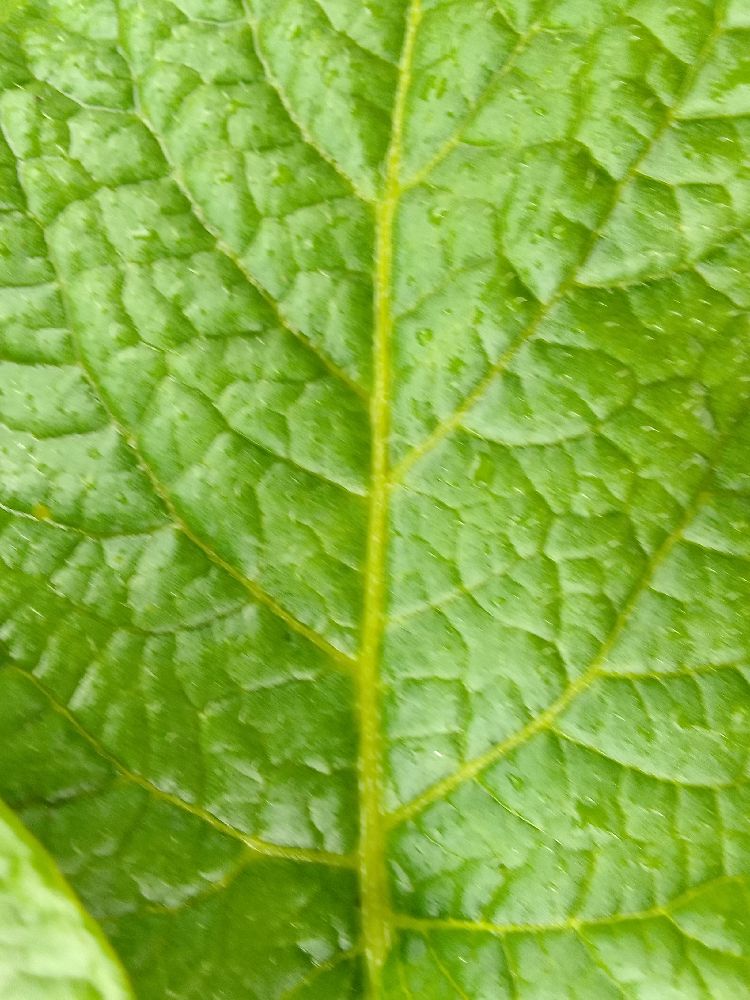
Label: Healthy